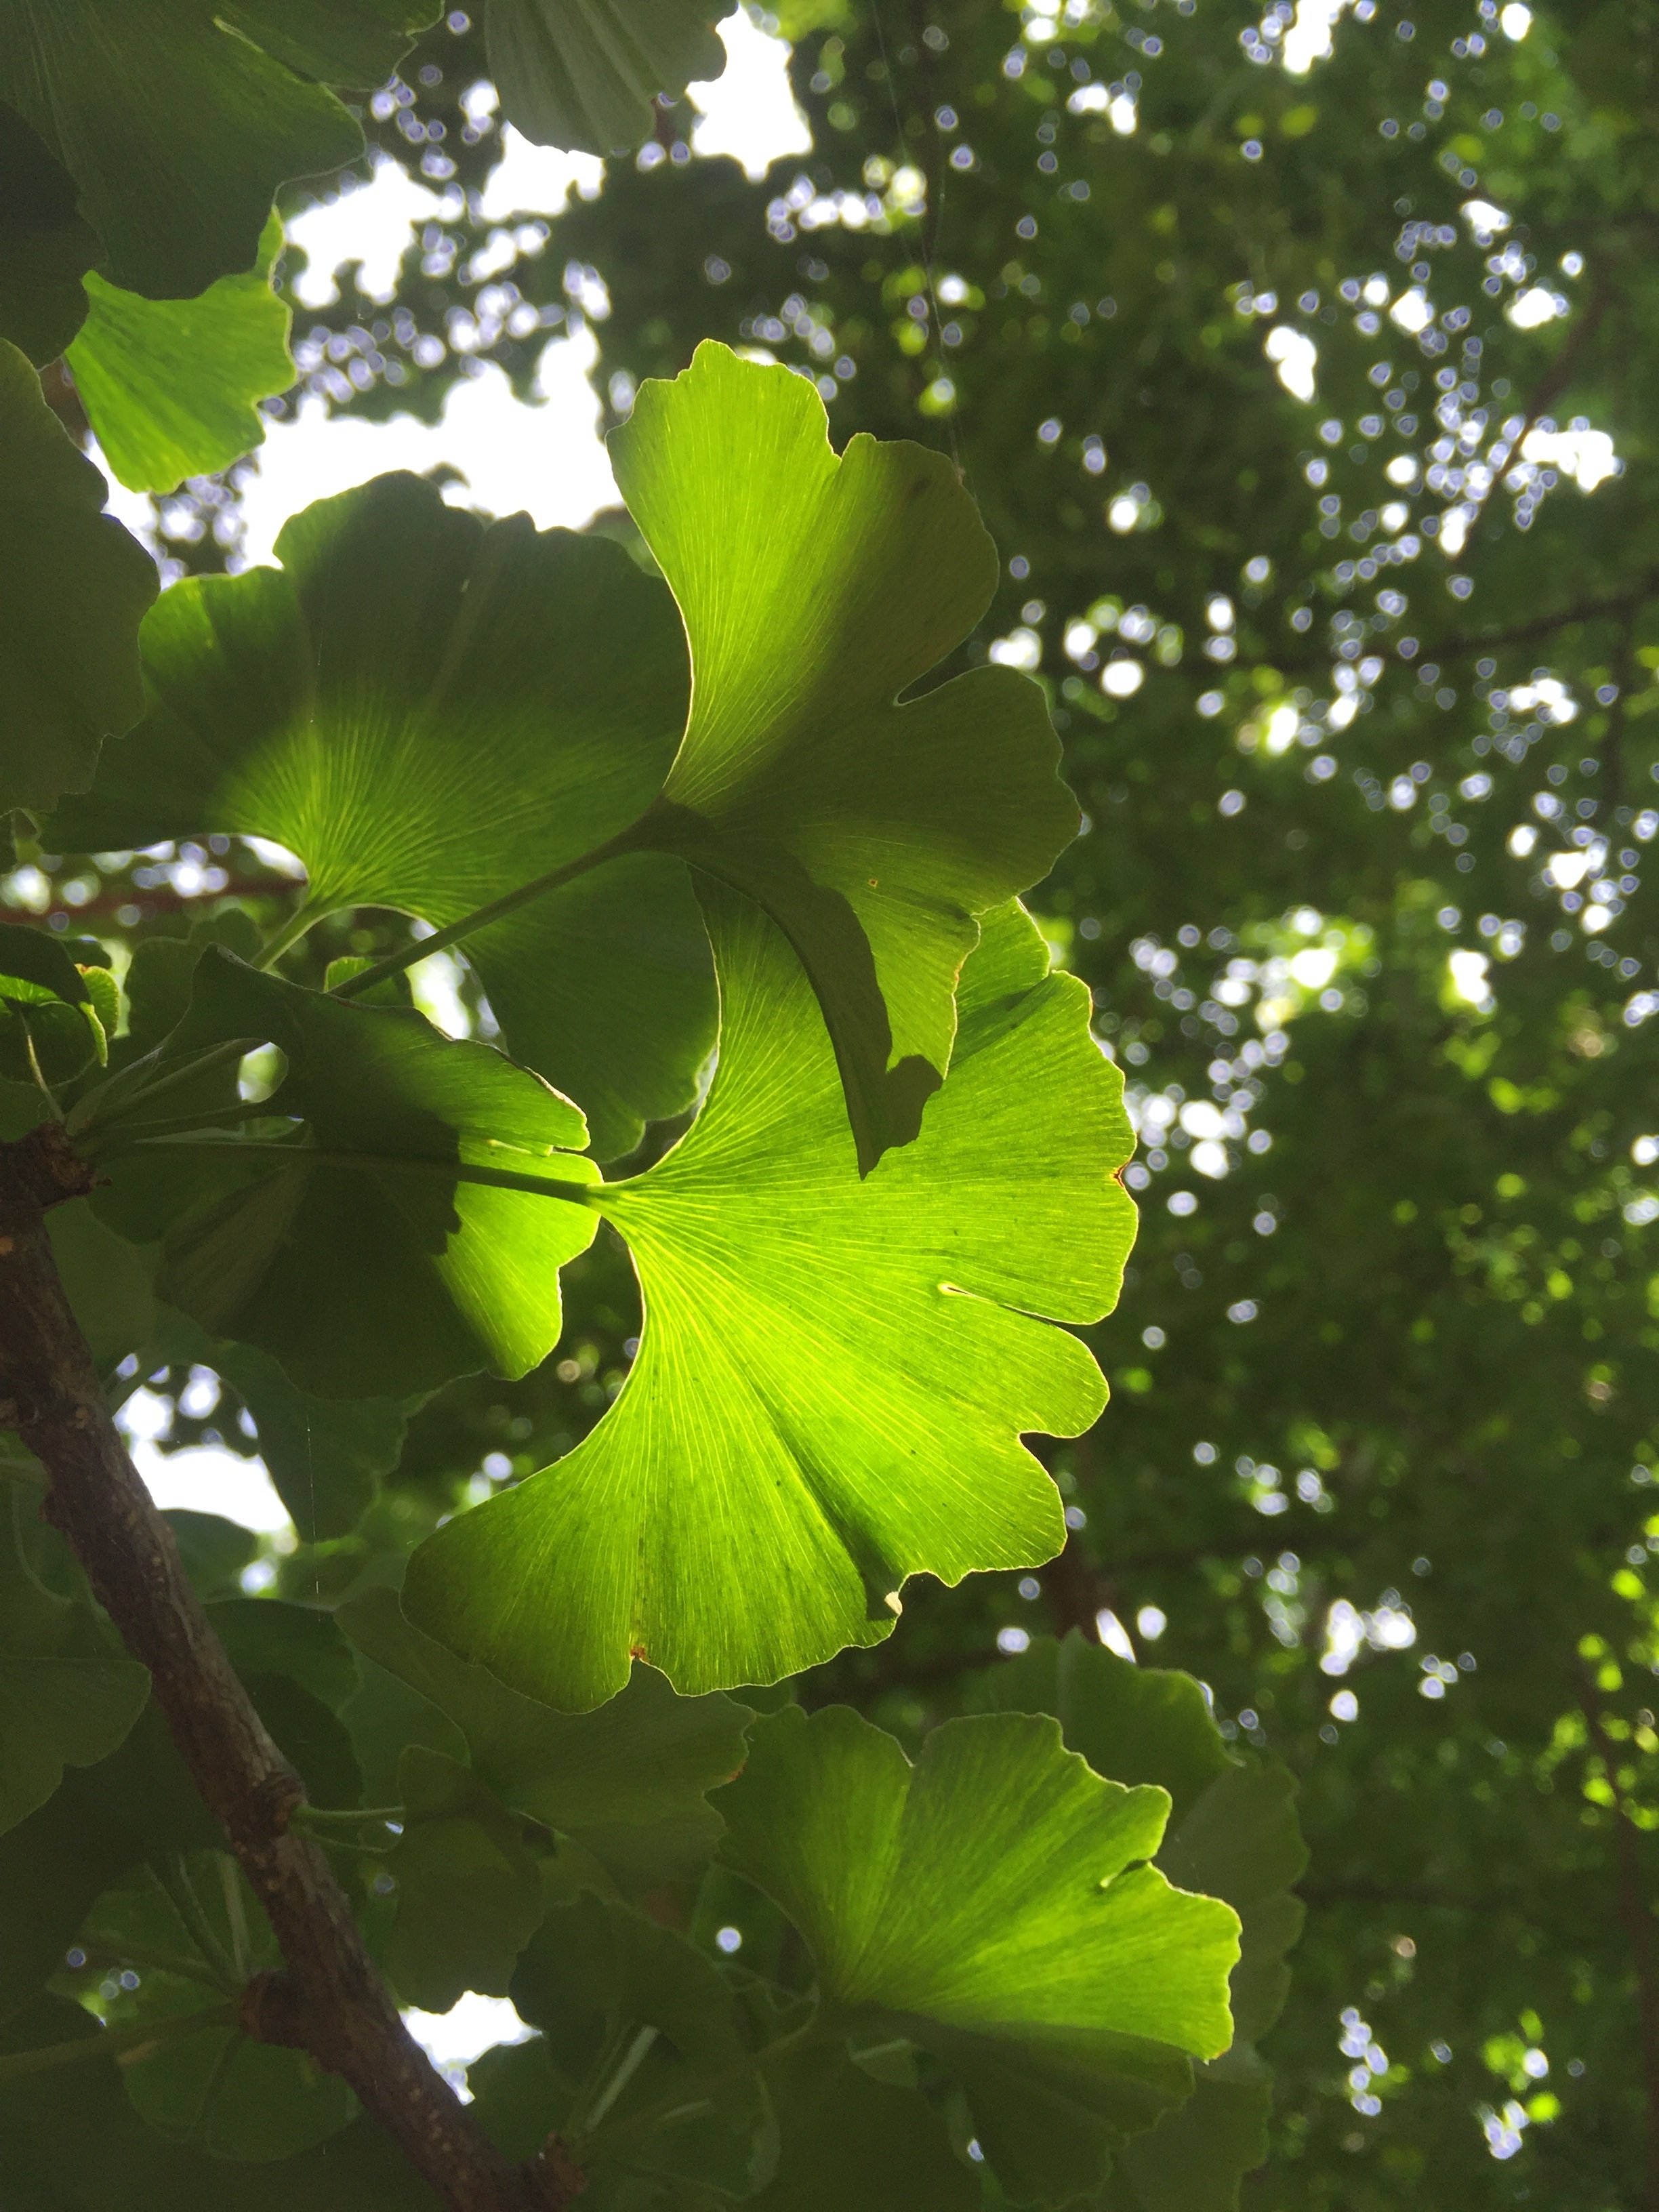
tree, nature, forest, branch, light, plant, sunlight, leaf, flower, green, produce, autumn, botany, yellow, flora, deciduous, ginkgo, woodland, the leaves, flowering plant, maidenhair tree, plant stem, woody plant, land plant